Kurrah

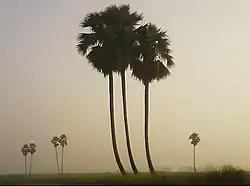
Coconut trees in Tajpur Kurrah village.

As of 2011 census, the main population of the village lives in an area of 111 acres with the total number of 976 house holds.